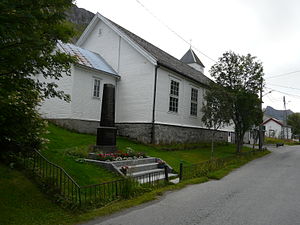
Gryllefjord / Massakren i 1943
Gryllefjord kapel med mindesten over de dræbte fiskere, 2009.
Gryllefjord er en by der var administrationscenter i den tidligere Torsken kommune på ydre Senja i Troms og Finnmark fylke i Norge. Byen havde 384 indbyggere, og er et vigtigt fiskeleje som ligger indenfor Svennsgrunnen og Malangsgrunnen. I sommersæsonen har Gryllefjord færgeforbindelse med Andenes.